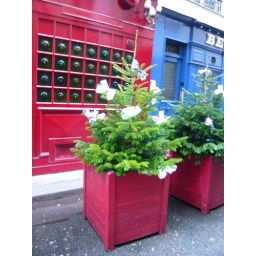
Group of little real fir trees in wooden tubs with some white bows. Simple.